Kevin Pietersen

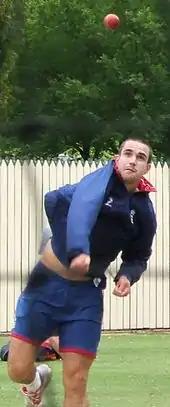
Pietersen bowling off-spin in the Adelaide Oval nets in November 2006.

In the tour's sole Twenty20 match, Pietersen was run out on eleven as England lost by 77 runs. In the first One Day International of the 2006–07 Commonwealth Bank Series, on 12 January at the Melbourne Cricket Ground, Pietersen was injured when a ball bowled by Glenn McGrath hit him on the ribs. Despite continuing his innings in some discomfort, making 82, X-rays revealed a fracture, and Pietersen was forced to miss the rest of the series.